Cầu Giấy district

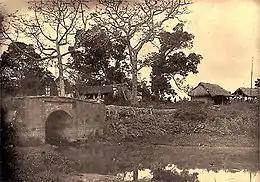

In the 12th year of Emperor Minh Mạng's reign (1831), the Nguyễn dynasty carried out administrative reforms, dividing the country into 29 provinces. The capital, Thăng Long, became a provincial city, and the area fell under Hoài Đức prefecture in Hà Nội province. The Battle of Cầu Giấy in 1883 was fought near the Paper Bridge. By the end of 1889, it became part of An Hạ canton, Hoàn Long district. In 1915, Hoàn Long district was merged into Hà Đông province, and by 1918, the area was under Hoài Đức prefecture in Hà Đông province. In early 1943, the area separated from Hà Đông and was placed under the special administration of Hà Nội (Hoàn Long special district).